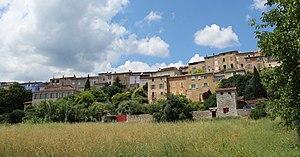
Vus du village
Seillons-Source-d'Argens est une commune française située dans le département du Var, en région Provence-Alpes-Côte d'Azur.